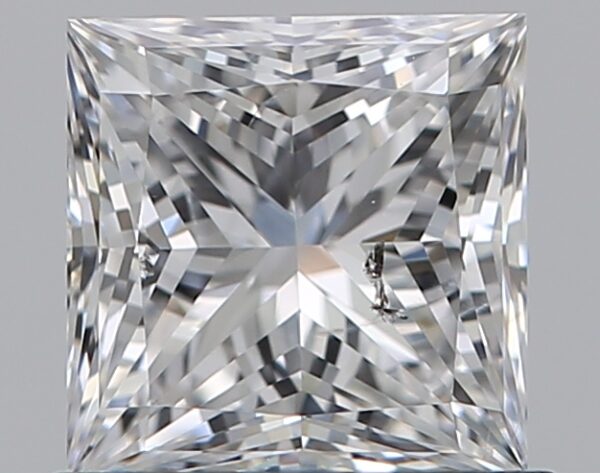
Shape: princess
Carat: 1
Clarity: SI2
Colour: D
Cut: EX
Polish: VG
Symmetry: VG
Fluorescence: N
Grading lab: IGI
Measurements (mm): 5.44 x 5.38 x 3.91